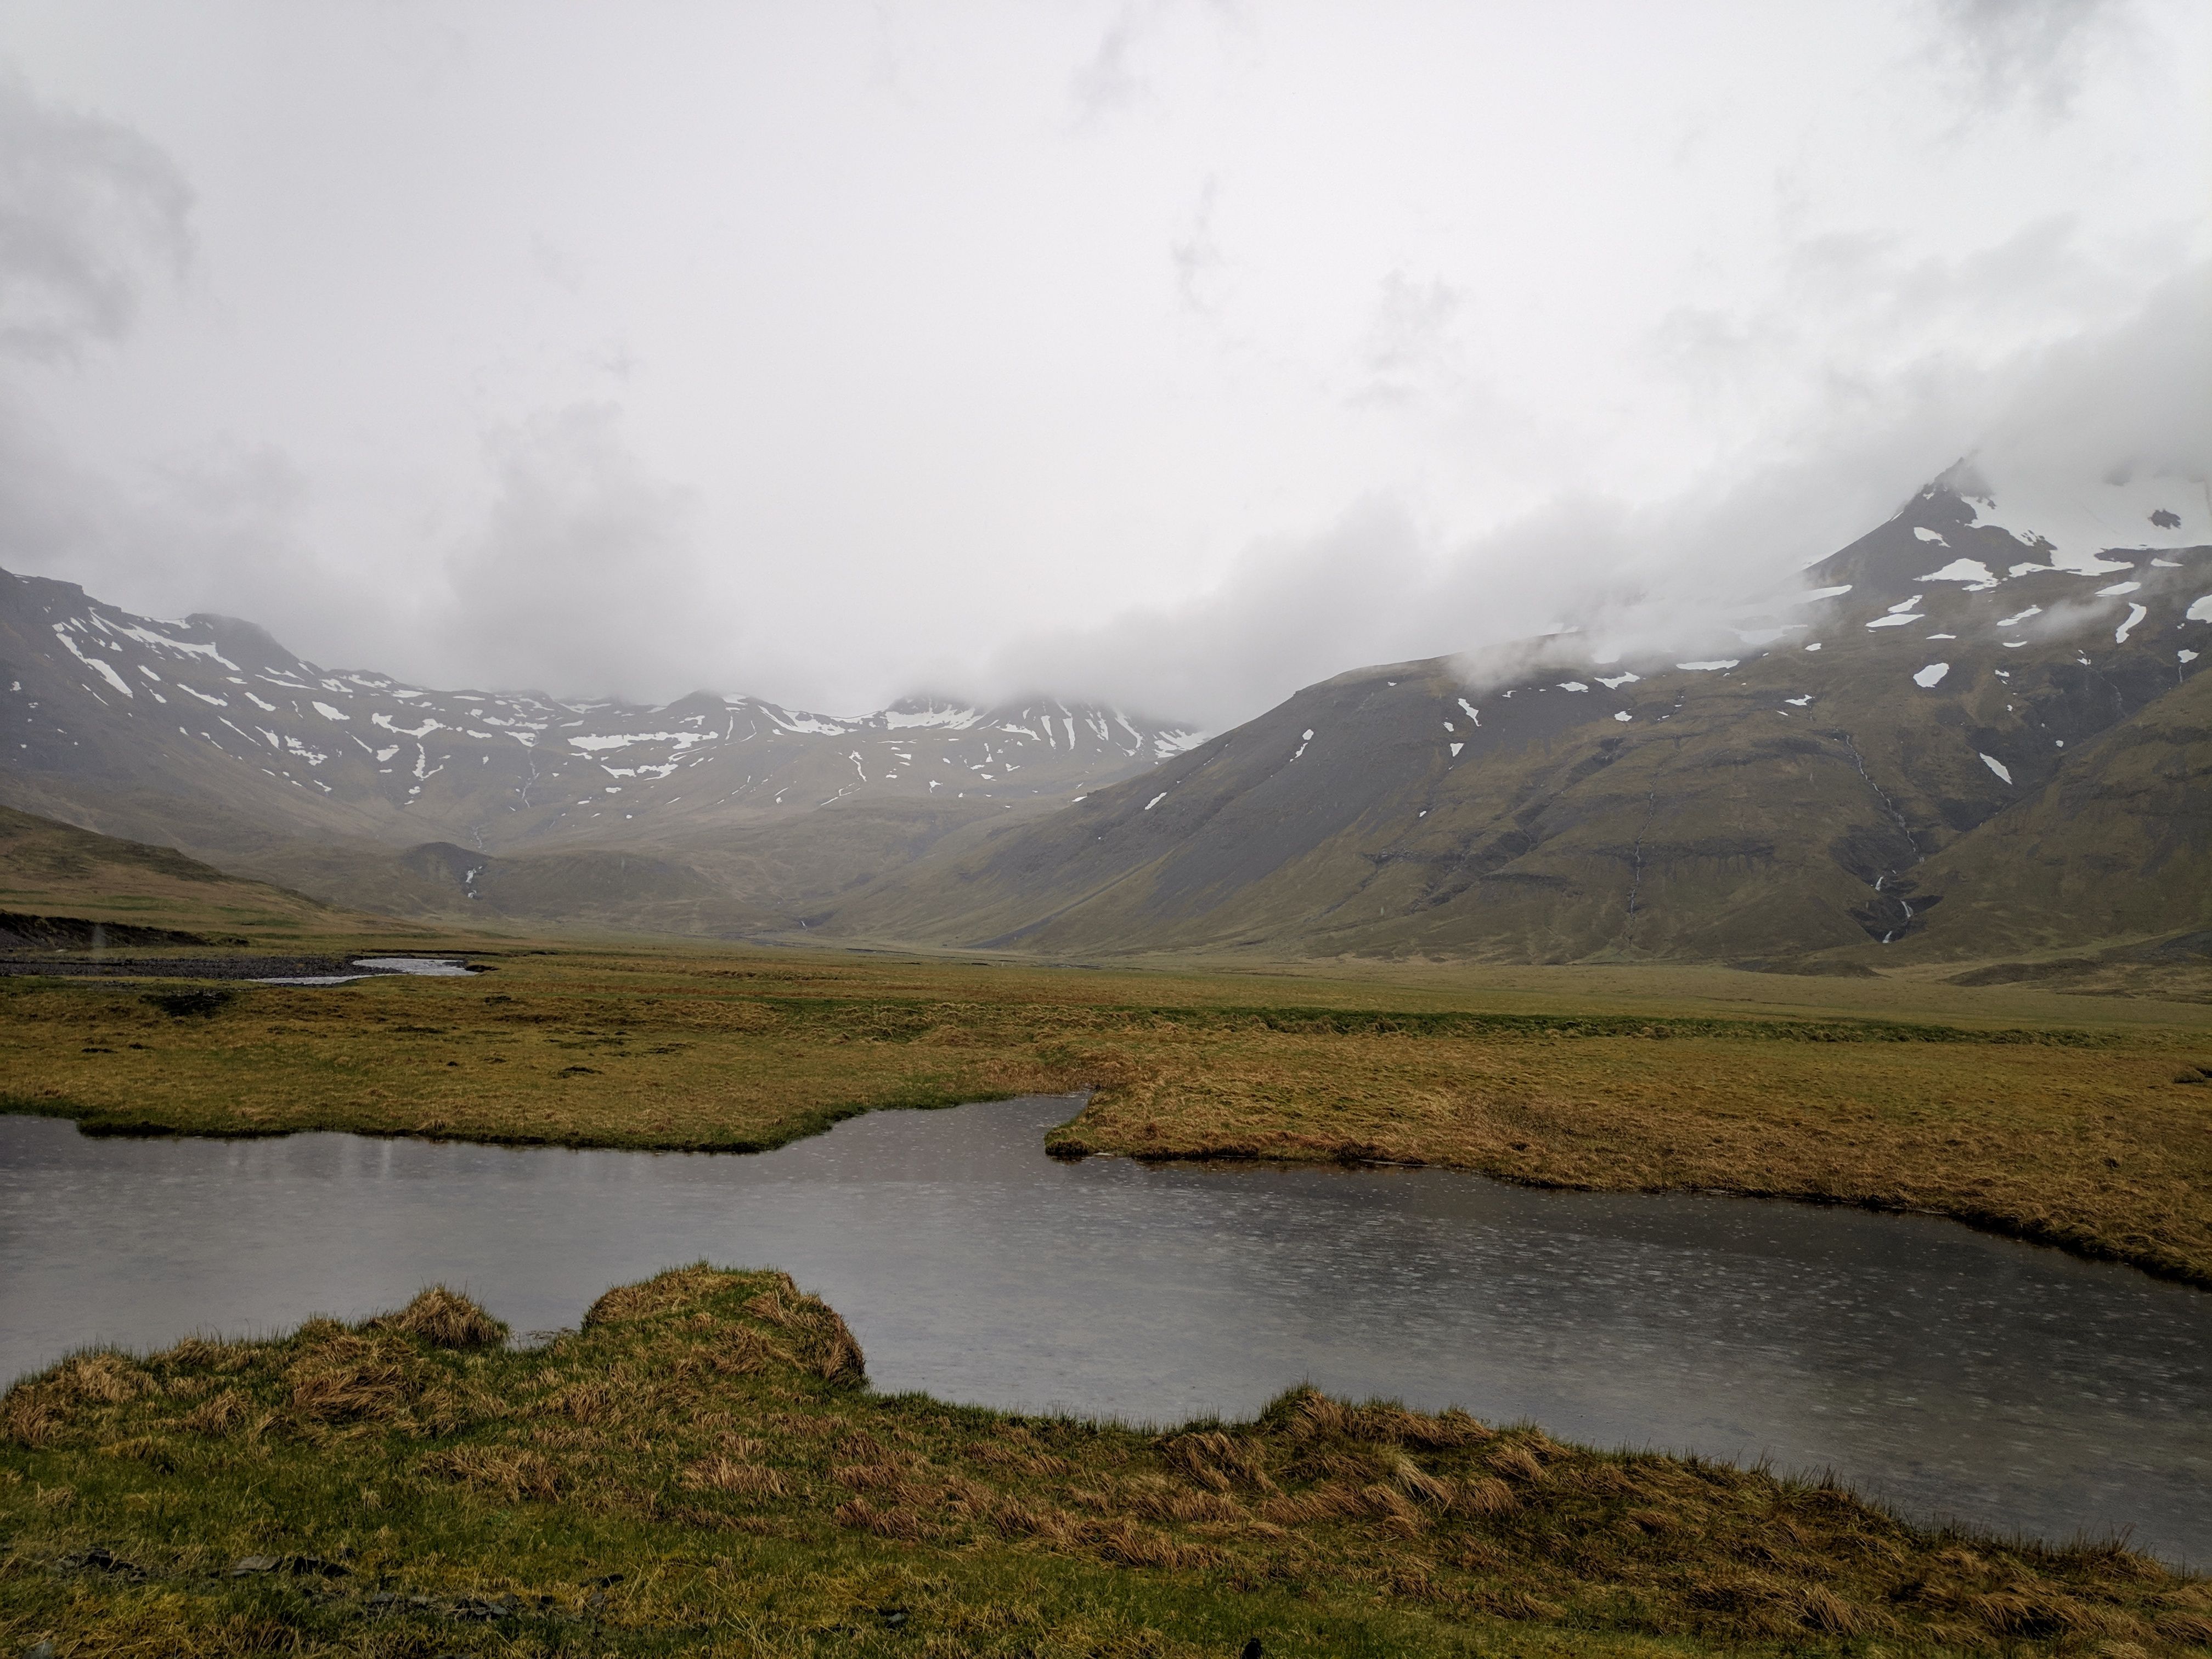
Mountain Landscape
The image shows a landscape of a mountain under a cloudy white sky. under the mountain a grass field with a small lake and a river in the middle of the image.
The image shows a landscape taken to a mountain in a foggy weather. The sky is cloudy and evokes a cold feeling. The mountains, river and the green grass gives a feeling of peace and quietness. The cloudy sky feels like a storm is about to hit the mountain very soon.
Labels: Nature, Outdoors, Plateau, Land, Tundra, Wilderness, Mountain, Mountain Range, Scenery, Landscape, Water, Grass, Plant, Pond, Lake, Slope, Peak, Countryside, Field, Grassland, Hill, Swamp, River, Sky, Cloud, Cloudy Sky
Camera: google POCOPHONE F1
Aperture: F1.9
Exposure: 1/1340 sec
ISO: 101
Focal length: 3.9 mm